Richard Owens (American football)

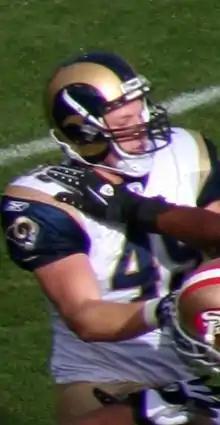

Richard Owens (born November 4, 1980) is a former American football tight end. The Minnesota Vikings acquired him as an undrafted free agent in 2004. He played college football at Louisville.